Systems art

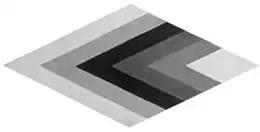
Kenneth Noland, Trans West, 1965.

Systems art is art influenced by cybernetics and systems theory, reflecting on natural systems, social systems, and the social signs of the art world itself.